Stien Kaiser

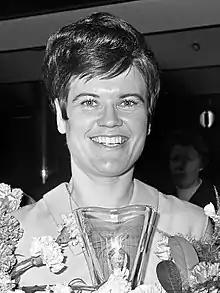
Kaiser in 1968

Christina ("Stien") Wilhelmina Baas-Kaiser (20 May 1938 – 23 June 2022) was a Dutch speed skater.